History of the COVID-19 pandemic in the United Kingdom

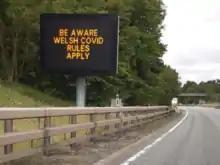
Sign indicating geographic differences in restrictions on the A55.

On 5 May, the UK death toll surpassed Italy's became the highest in Europe and second highest in the world.